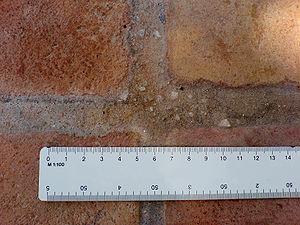
Appareillage de brique.